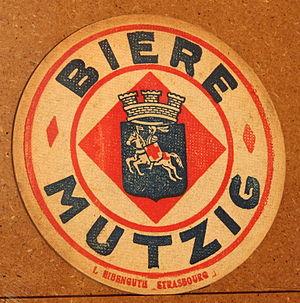
La brasserie Mutzig est une ancienne brasserie alsacienne installée à Mutzig, dans le Bas-Rhin. Fondée en 1810, elle est fermée en 1989.